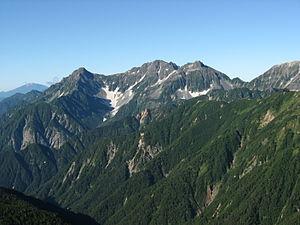
Les 100 montagnes célèbres du Japon est une liste de sommets du Japon qui provient d'un ouvrage écrit en 1964 par l'écrivain et montagnard Kyūya Fukada. Cette liste est établie sur des critères de beauté de la montagne et des paysages mais aussi de l'altitude. Depuis la parution du livre et notamment avec la popularisation de la randonnée au Japon dans les années 1980, l'ascension de ces sommets constitue un défi à relever pour de nombreux randonneurs.